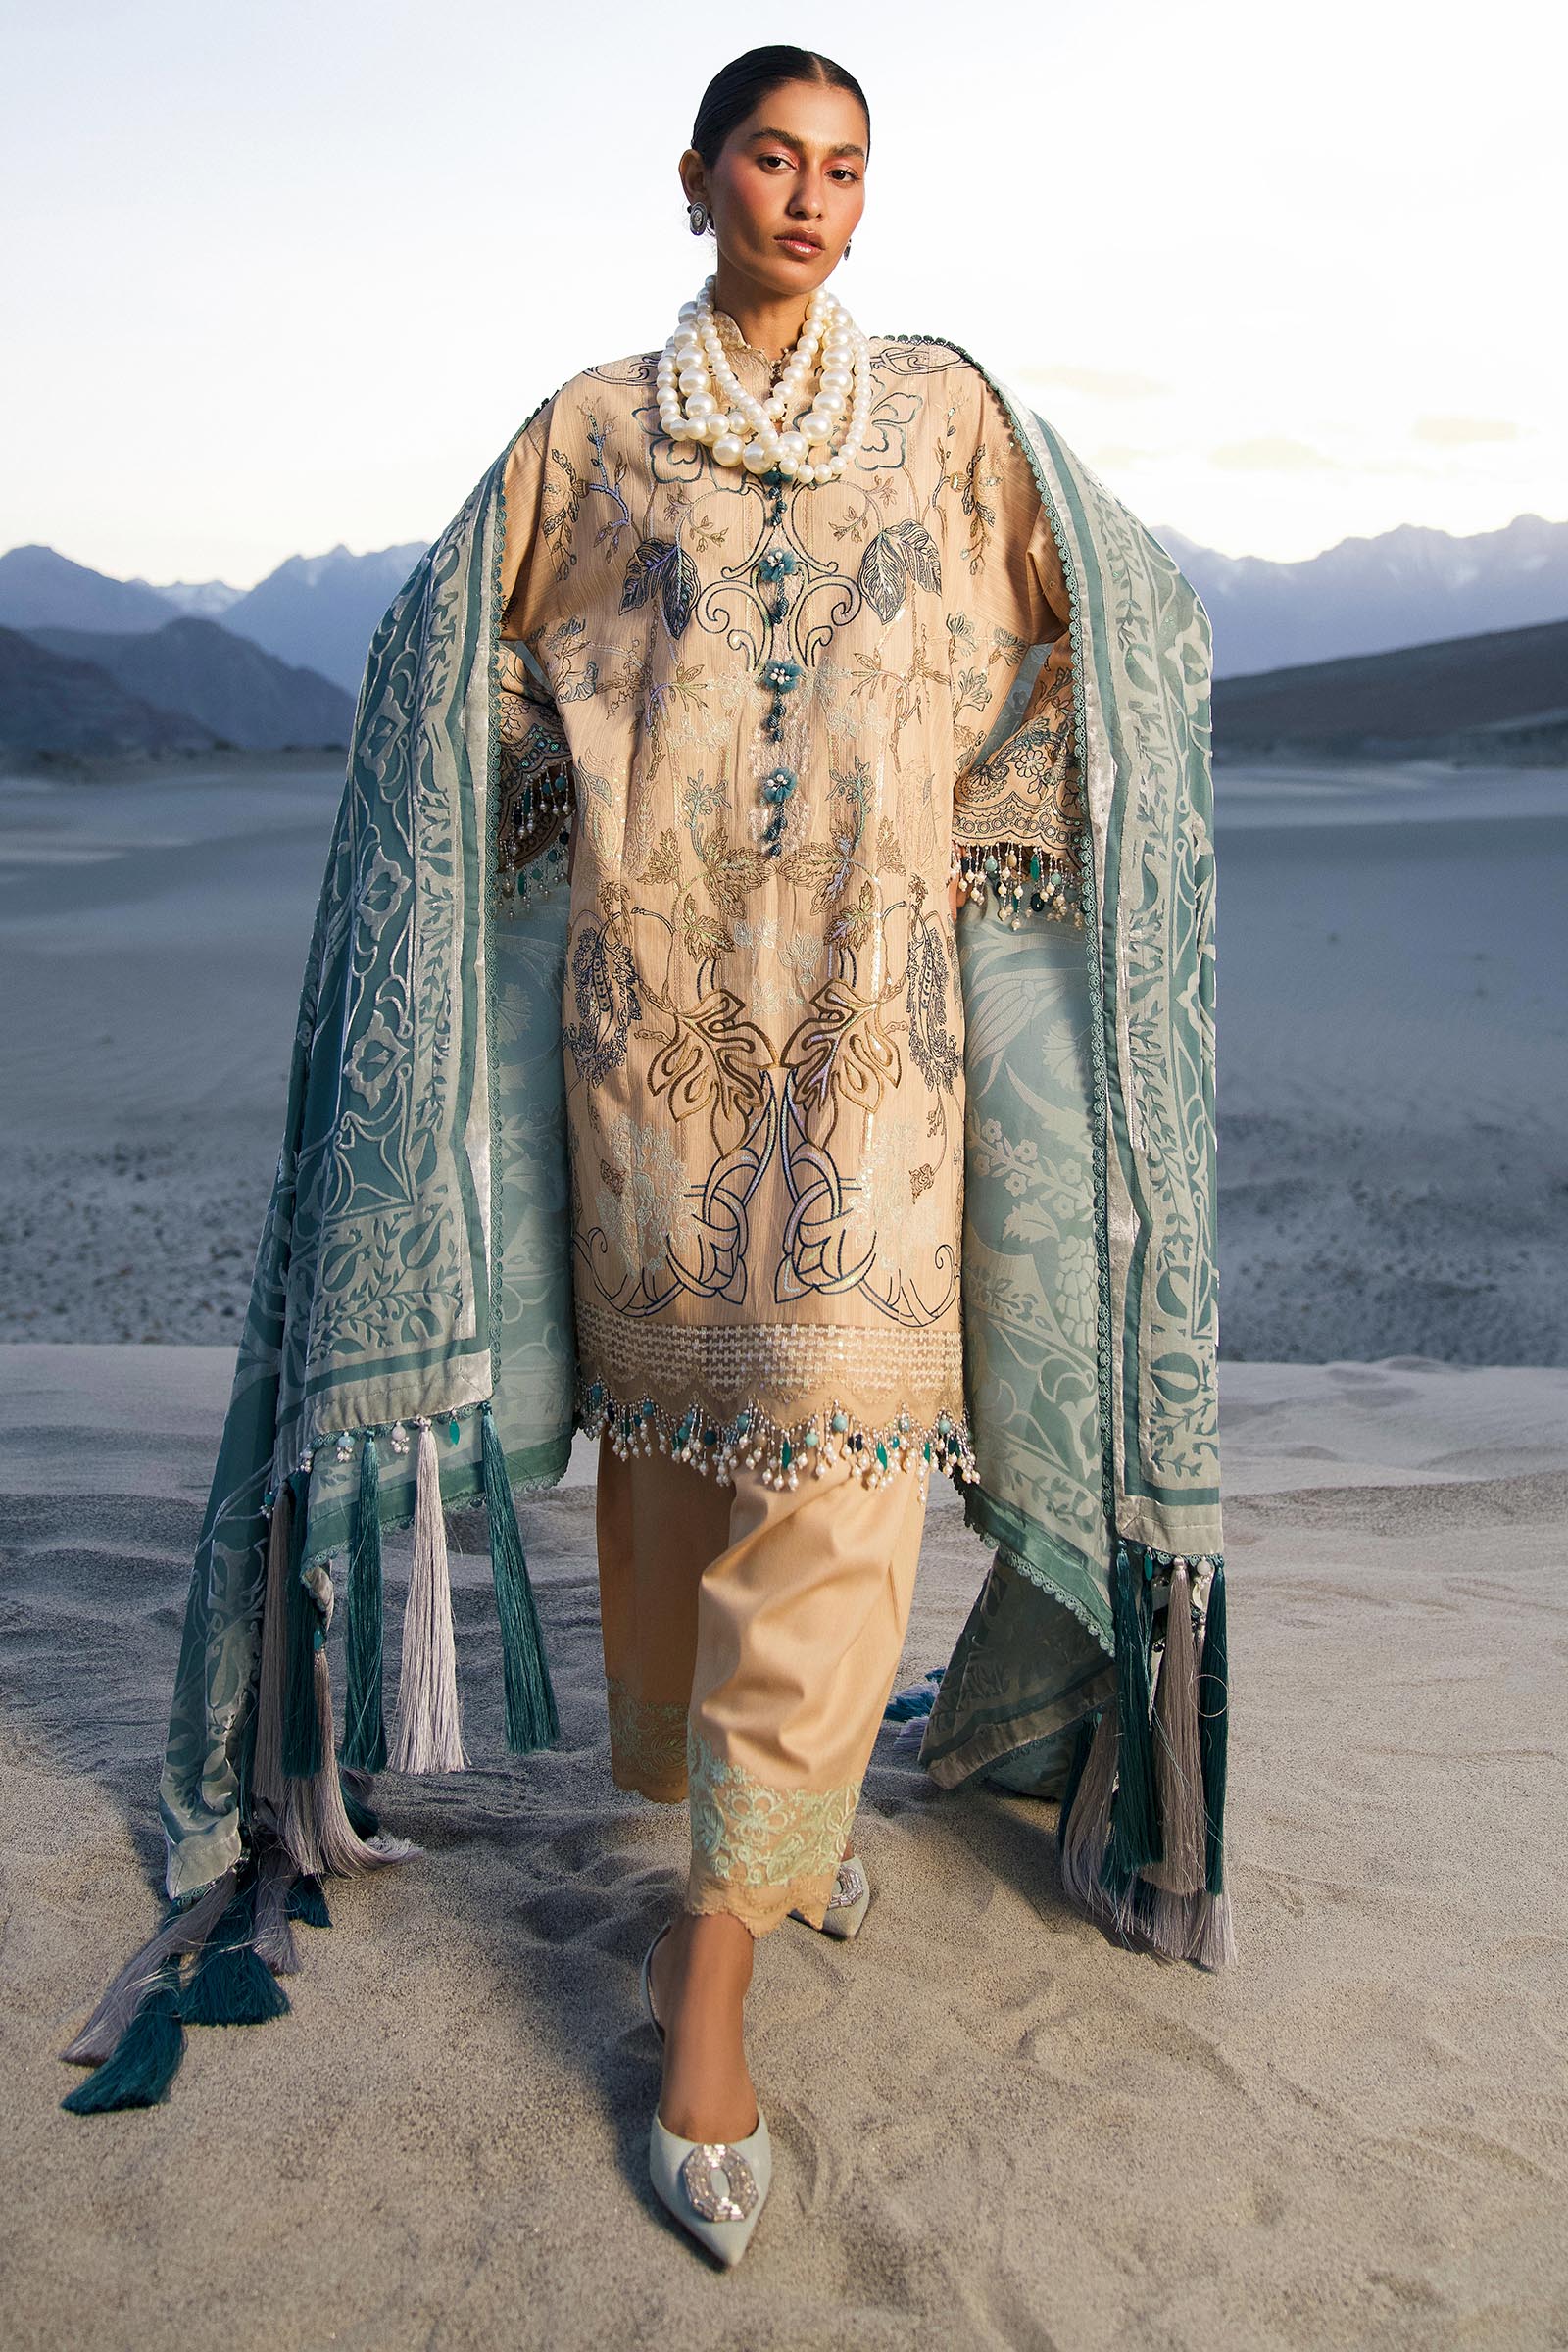
blue and gold embroidered lawn suit